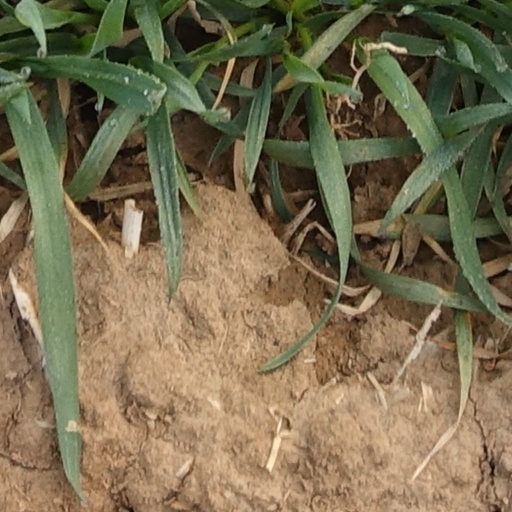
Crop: wheat